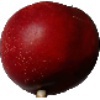
Label: Nectarine 1